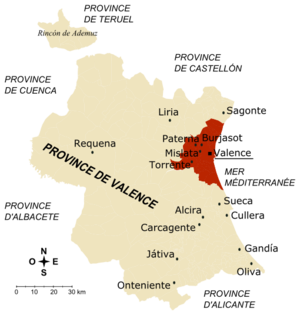
La province de Valence est l'une des trois provinces de la Communauté valencienne, à l'est de l'Espagne. Sa capitale est la ville de Valence, qui est également la capitale de la communauté autonome.